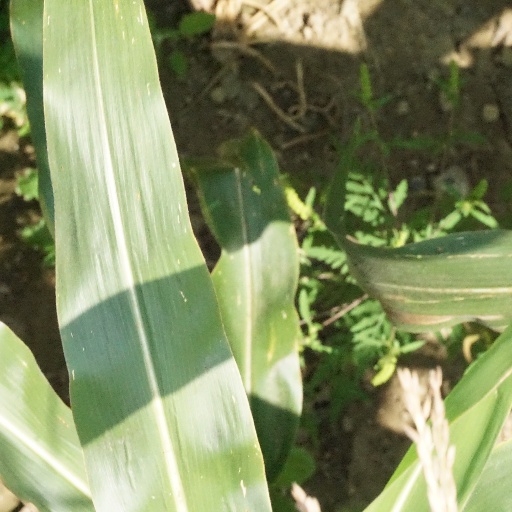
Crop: maize; corn